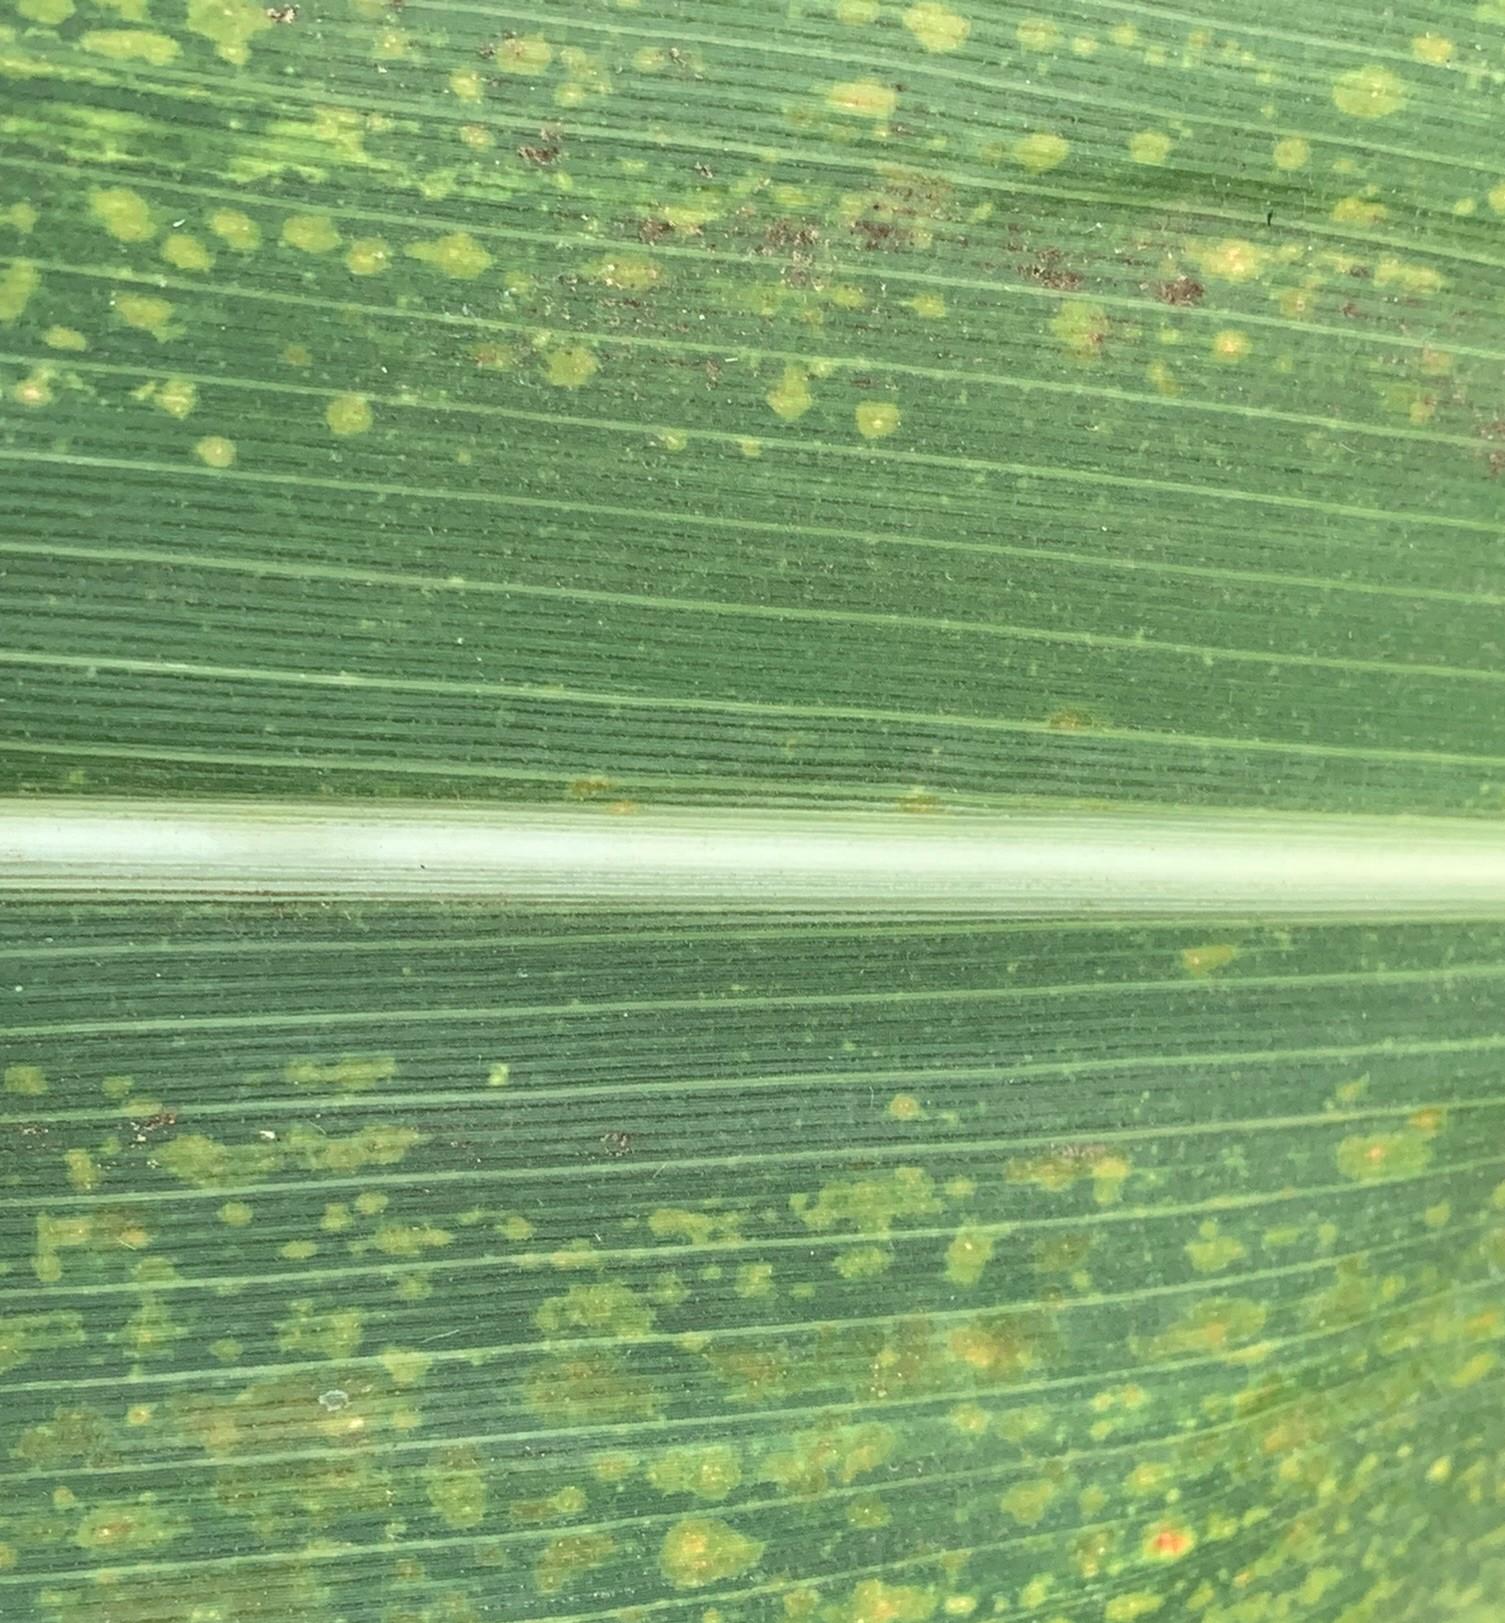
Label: MLN